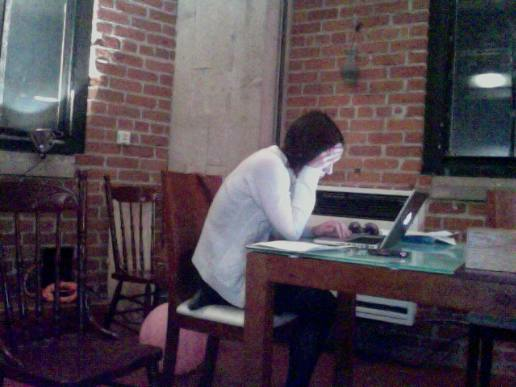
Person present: Yes